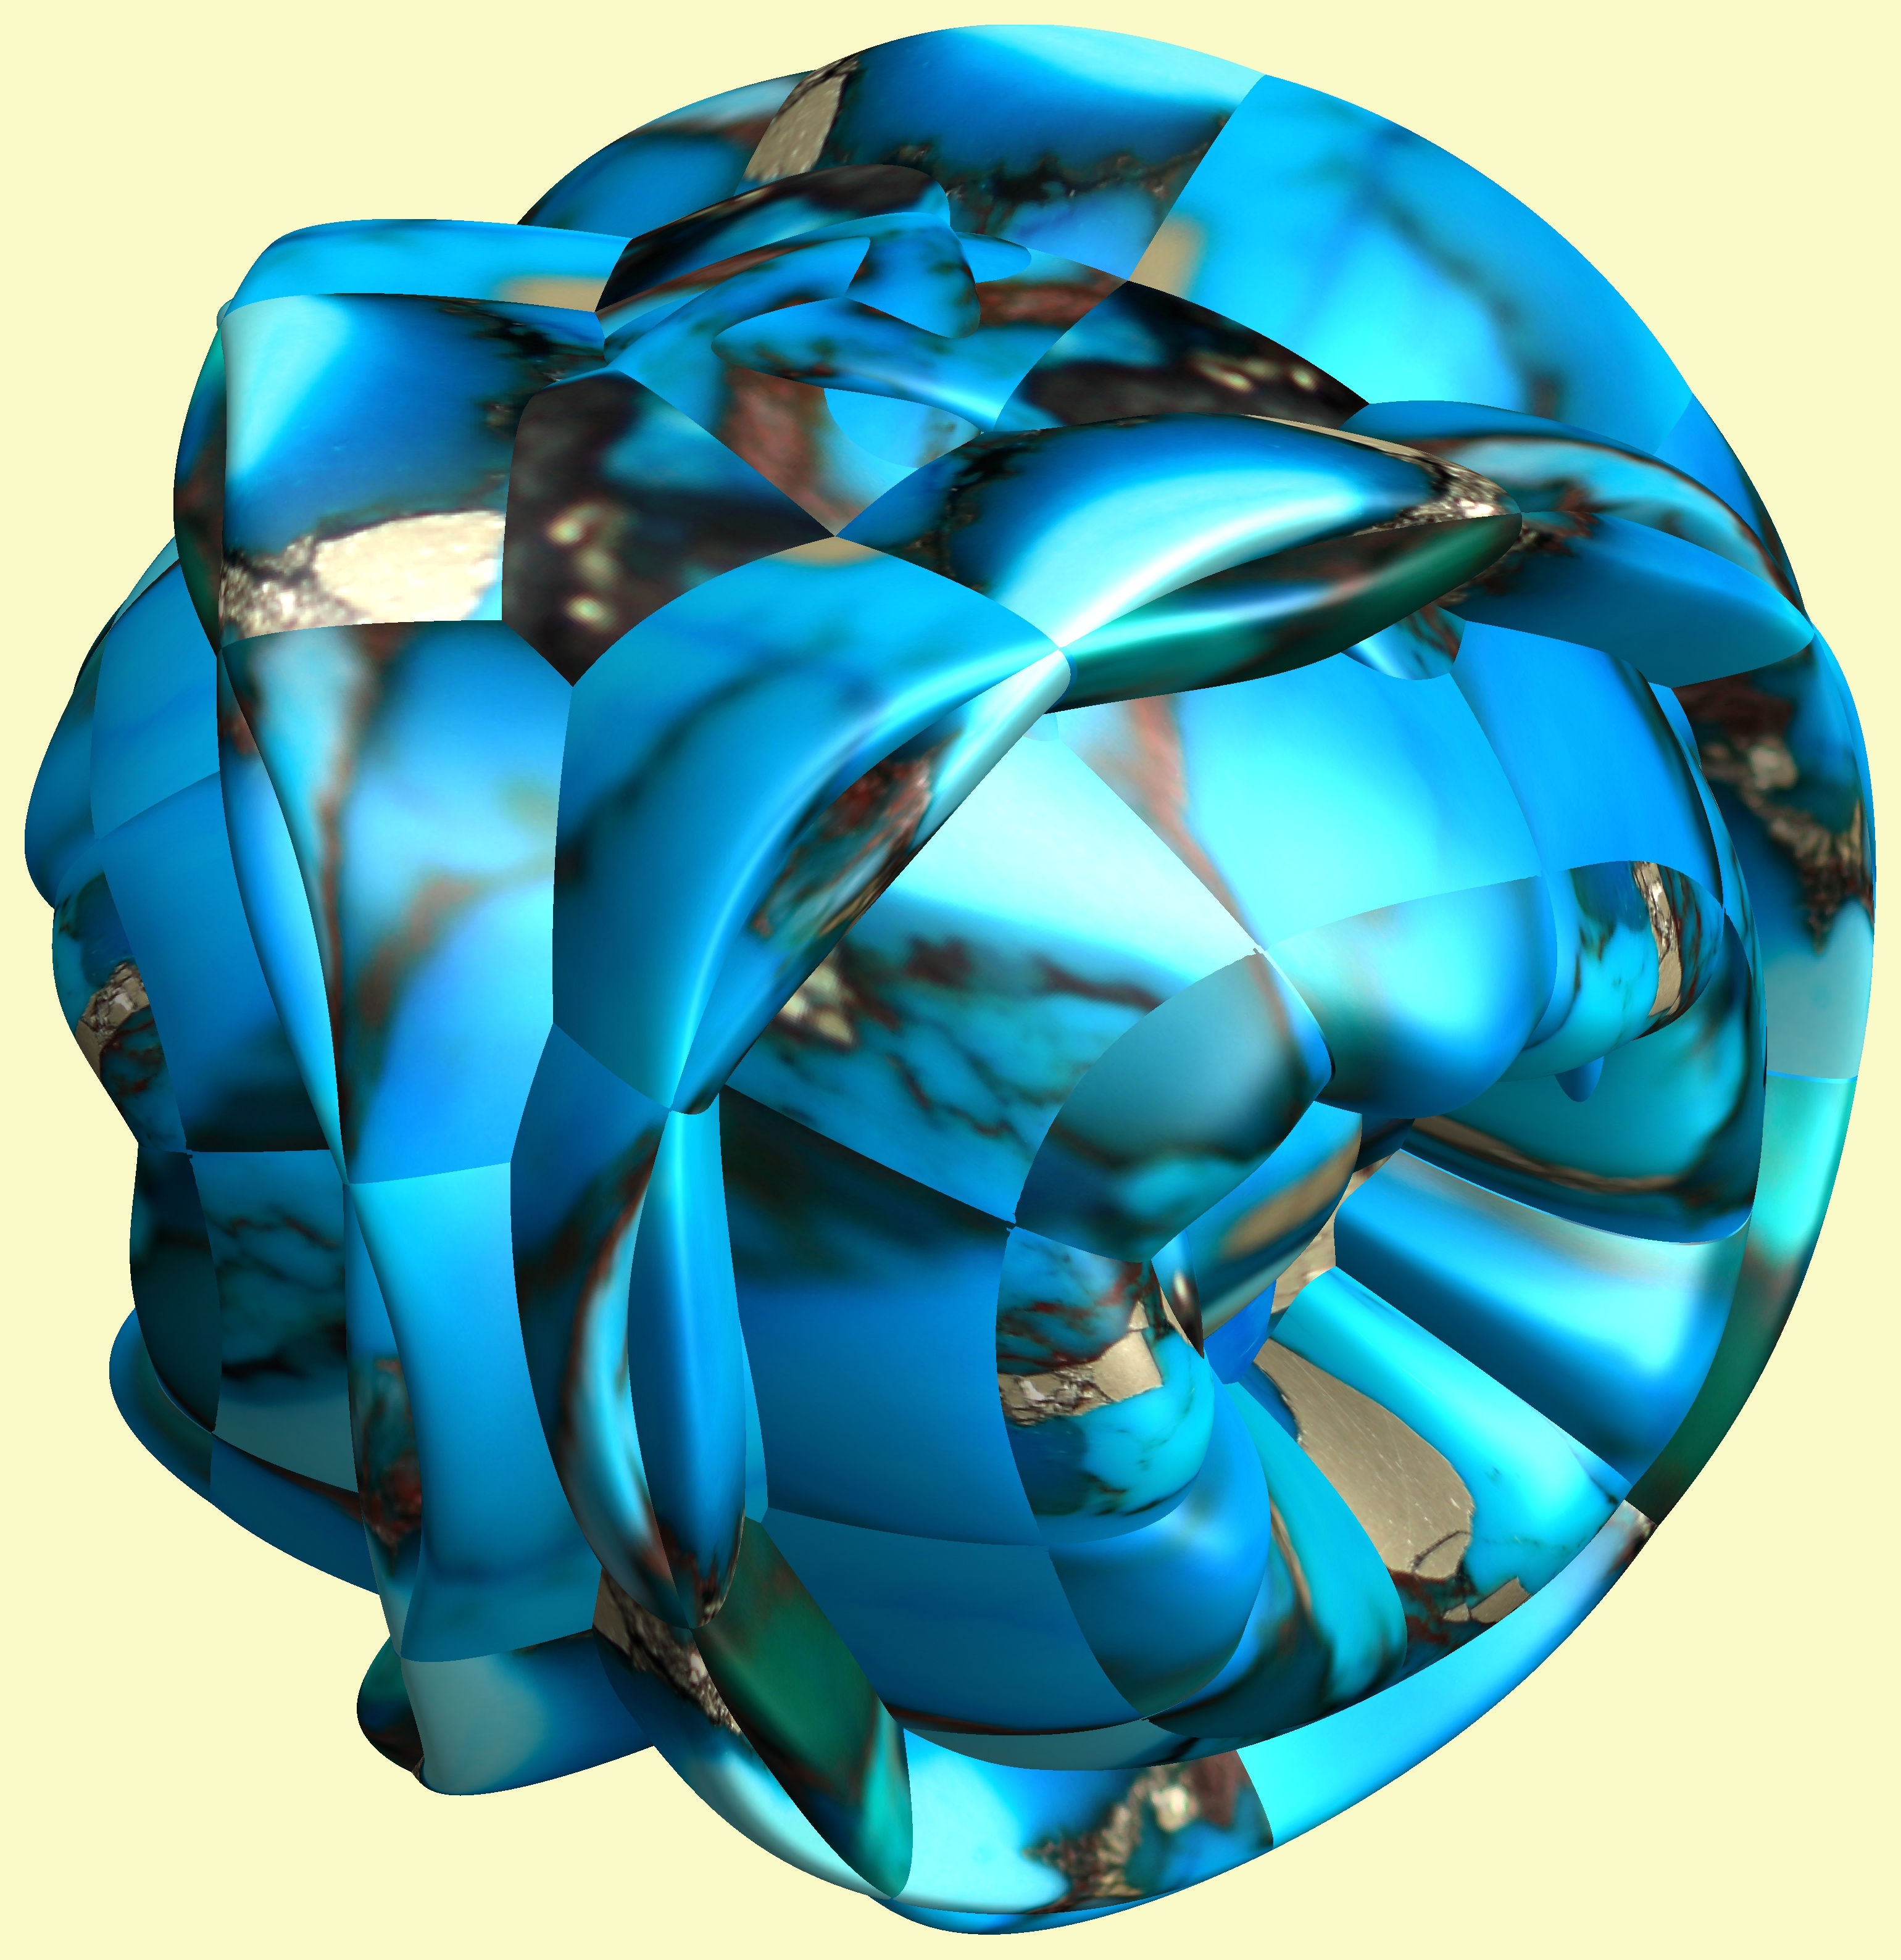
structure, texture, flower, pattern, blue, human body, jewellery, figure, turquoise, illustration, design, symmetry, ball, sphere, 3d, graphic, organ, torus, mathematica, cg, parametricplot3d, code, program, algorithm, abstruct, mapping, perfect5th, p5, chord